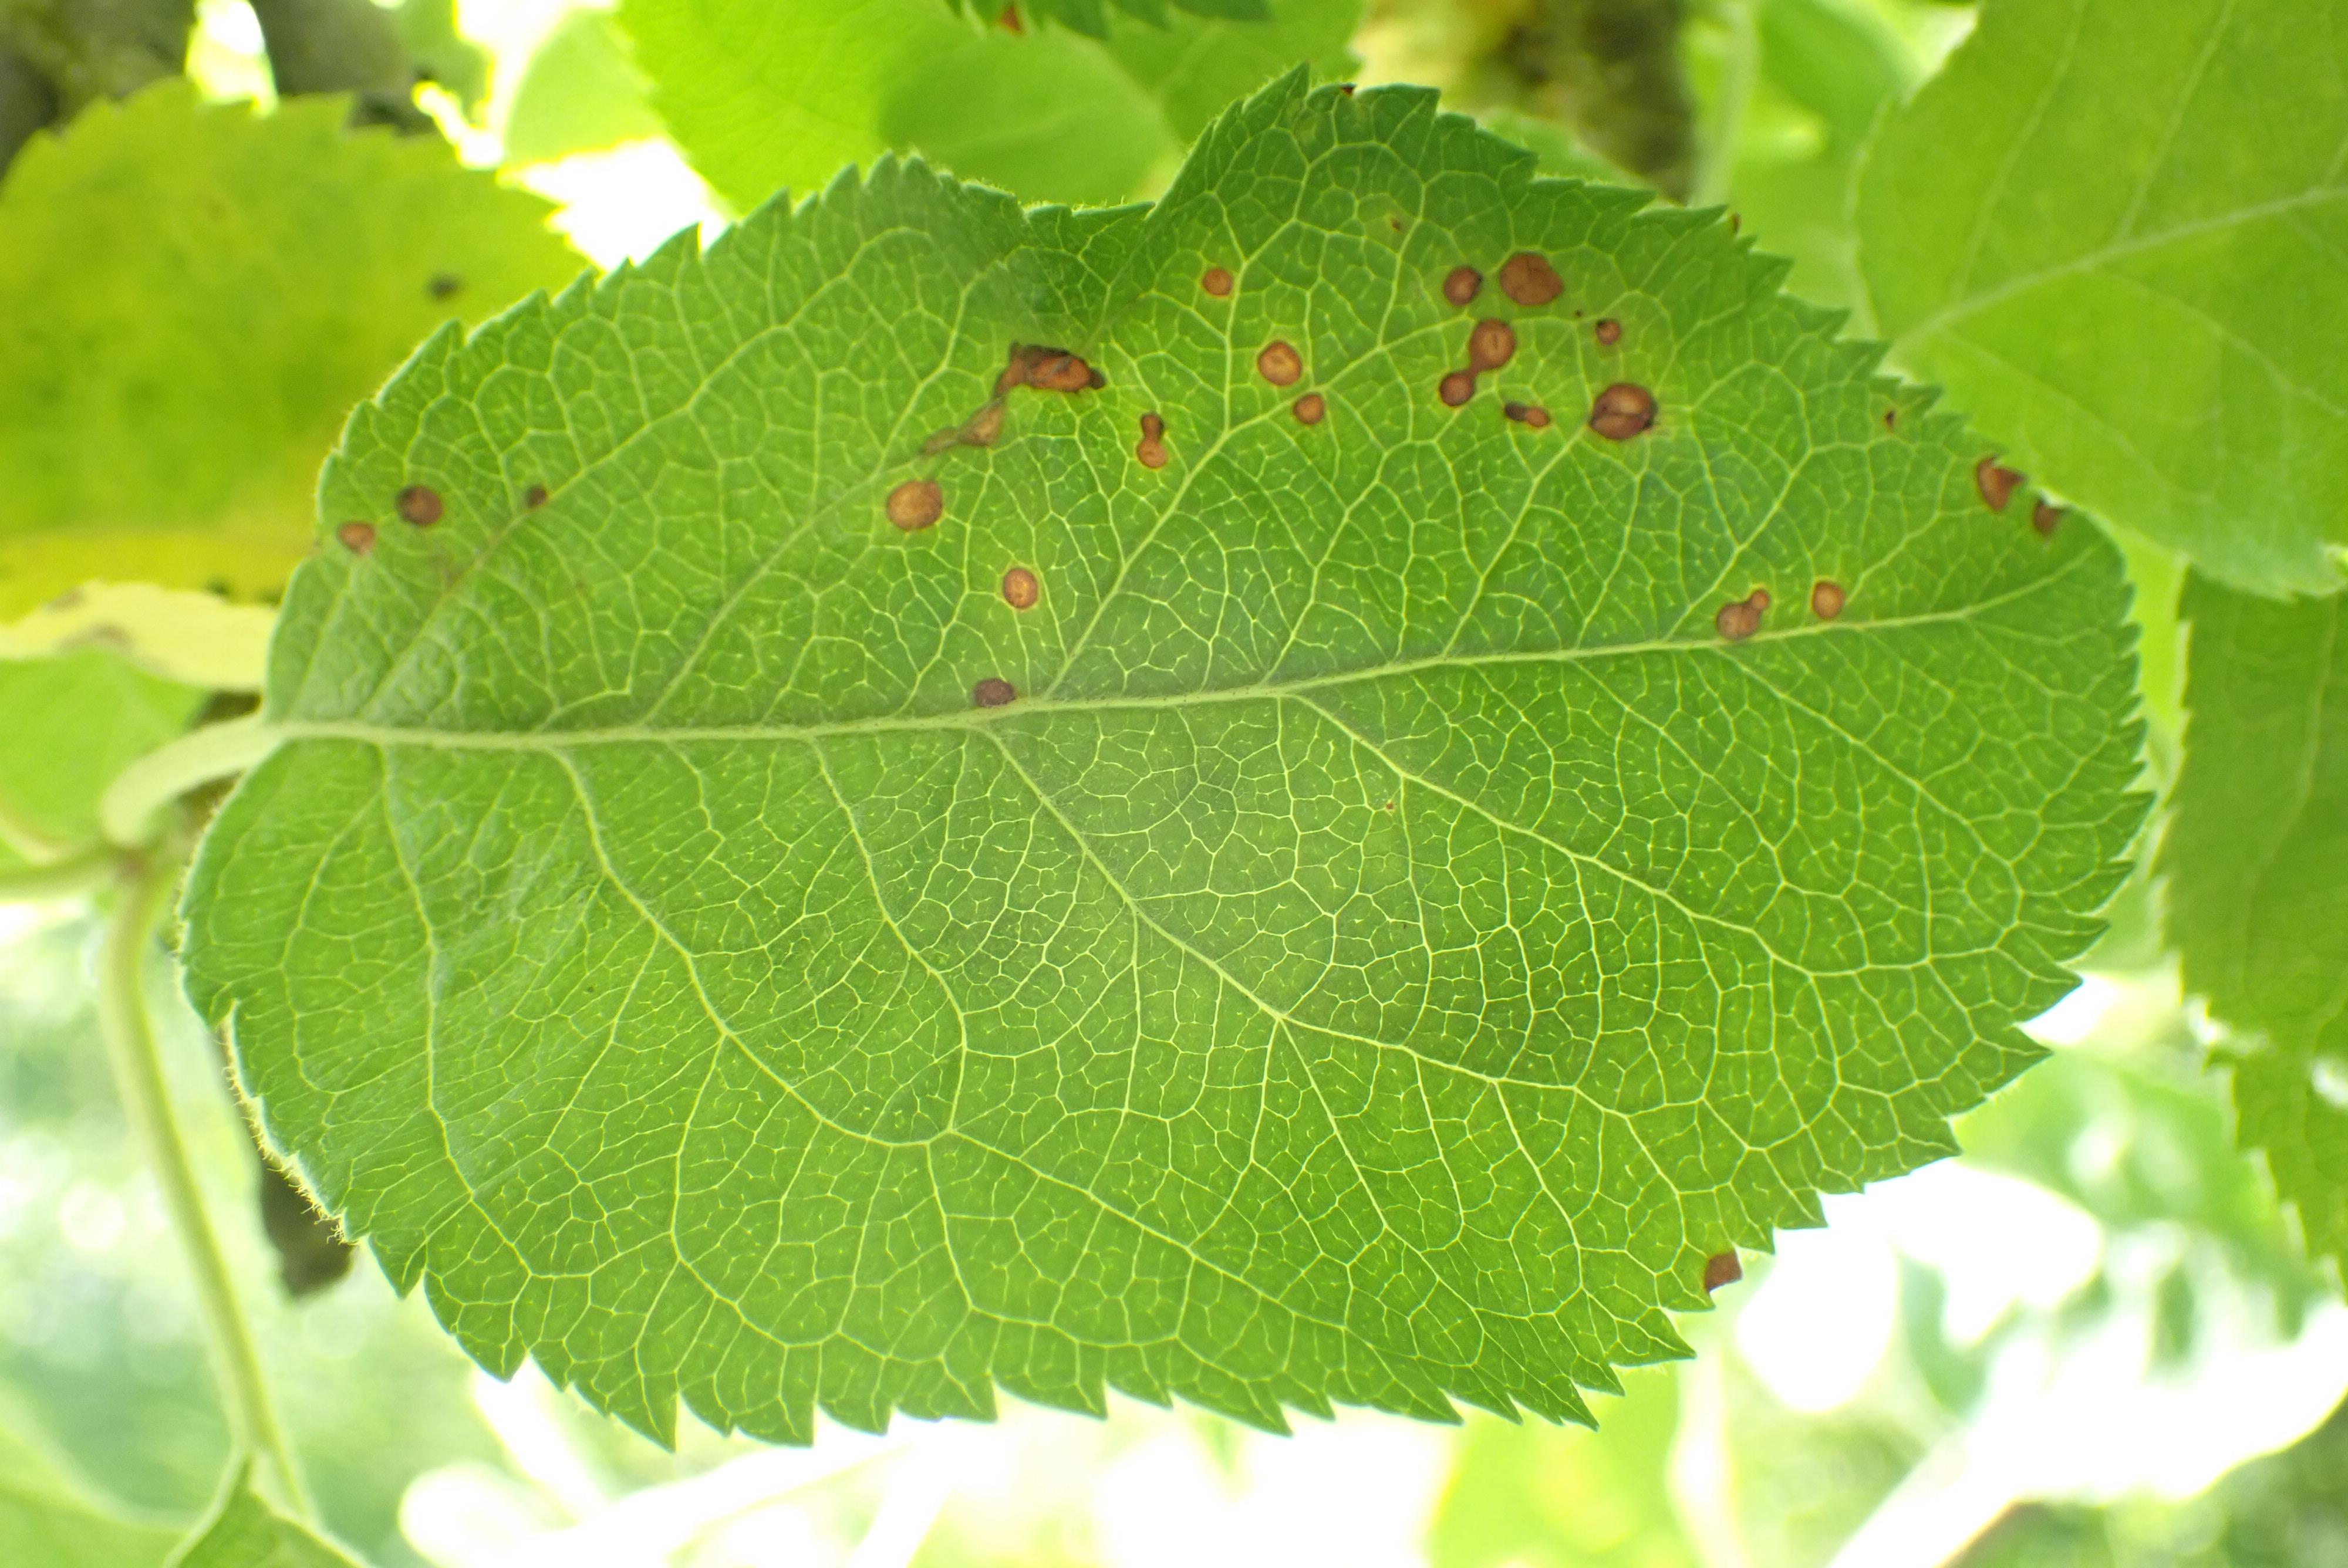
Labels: frog_eye_leaf_spot